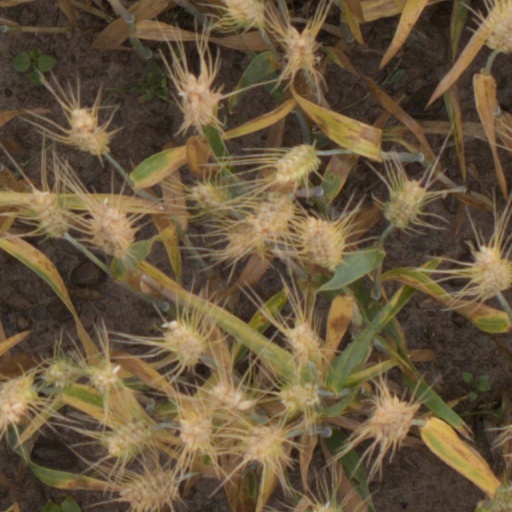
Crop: wheat